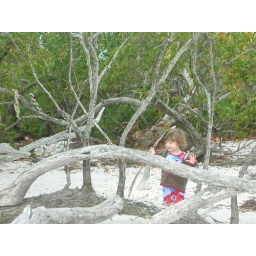
Sylvie hiding in the beach tree forest on Sanibel Island.